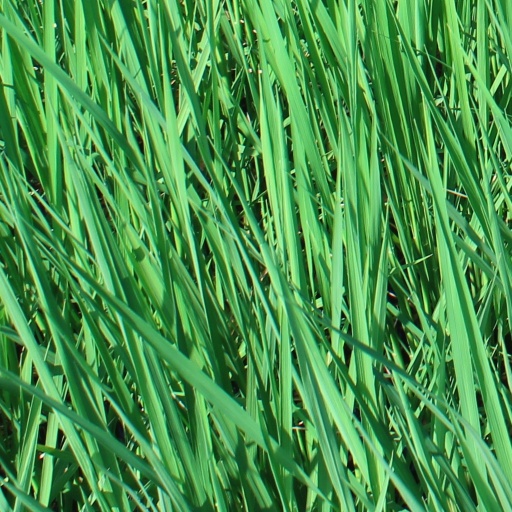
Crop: rice